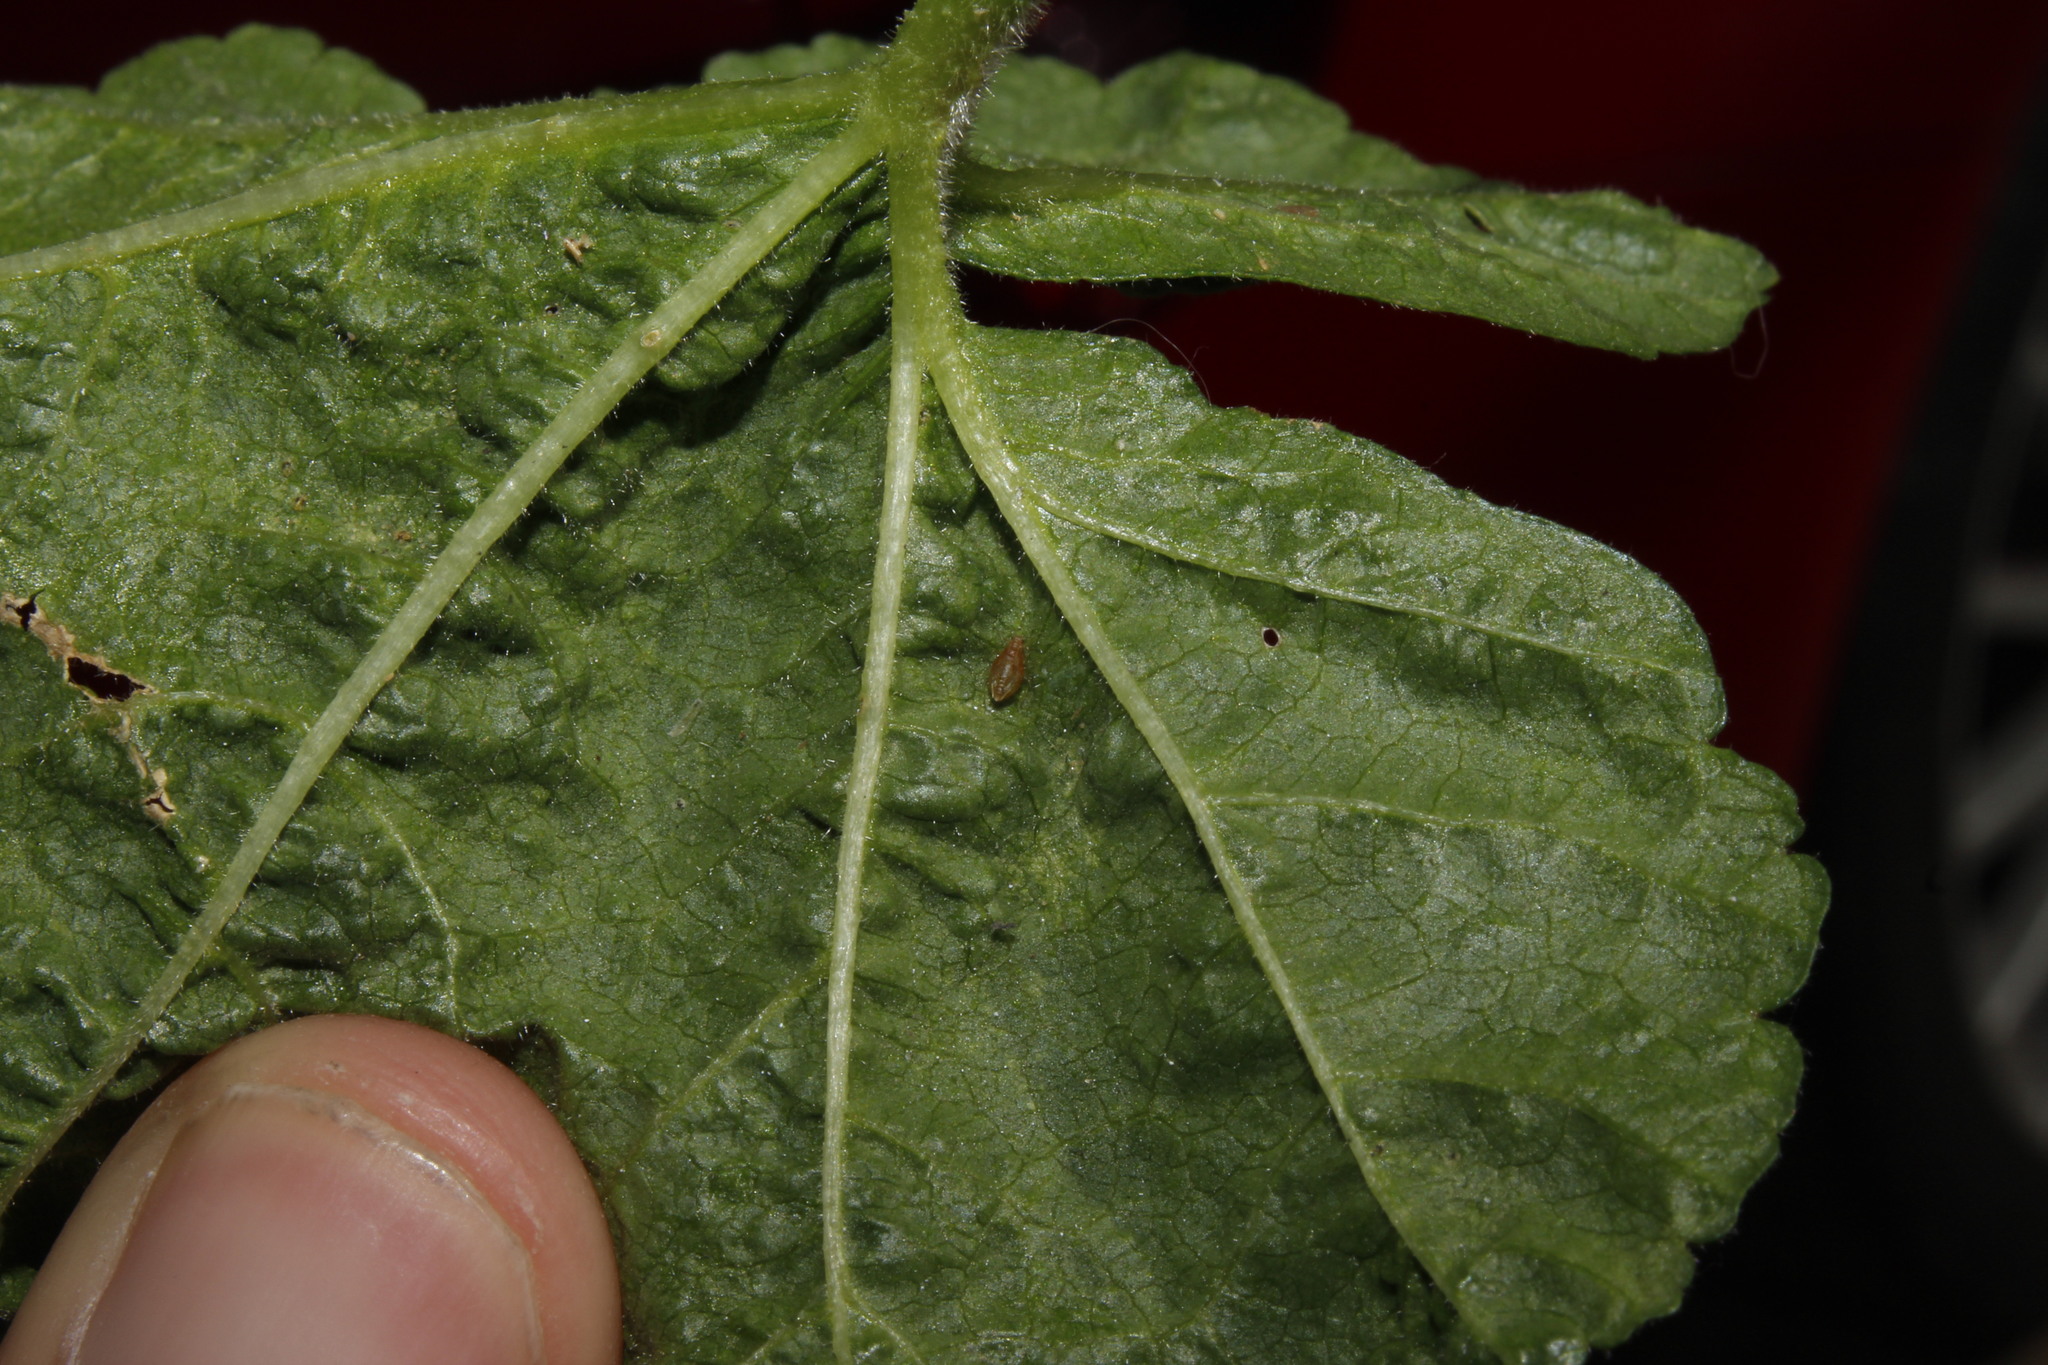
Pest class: green_peach_aphid